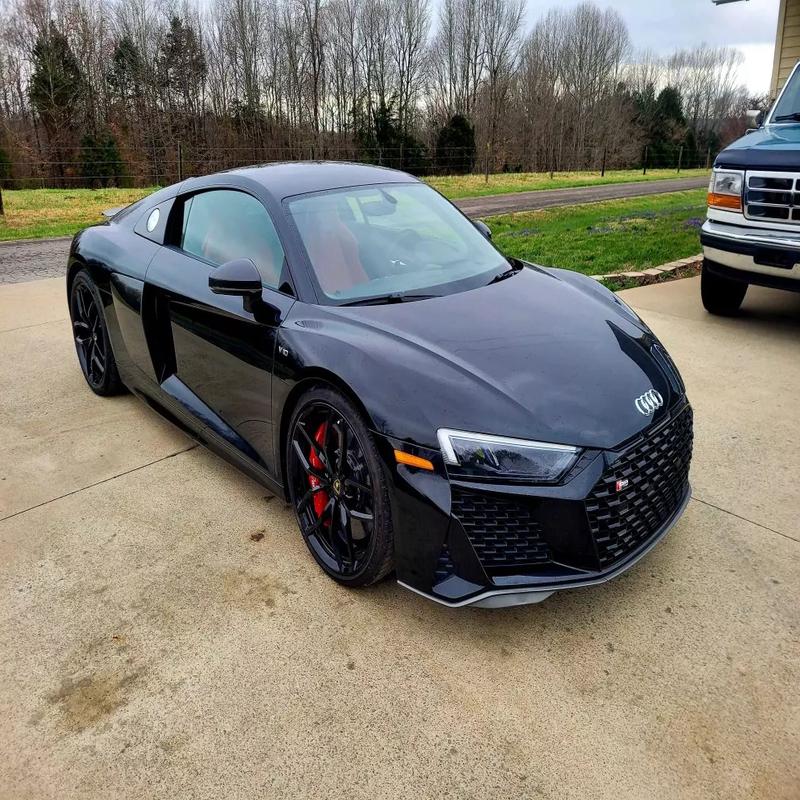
Aucun dommage détecté.
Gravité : aucun